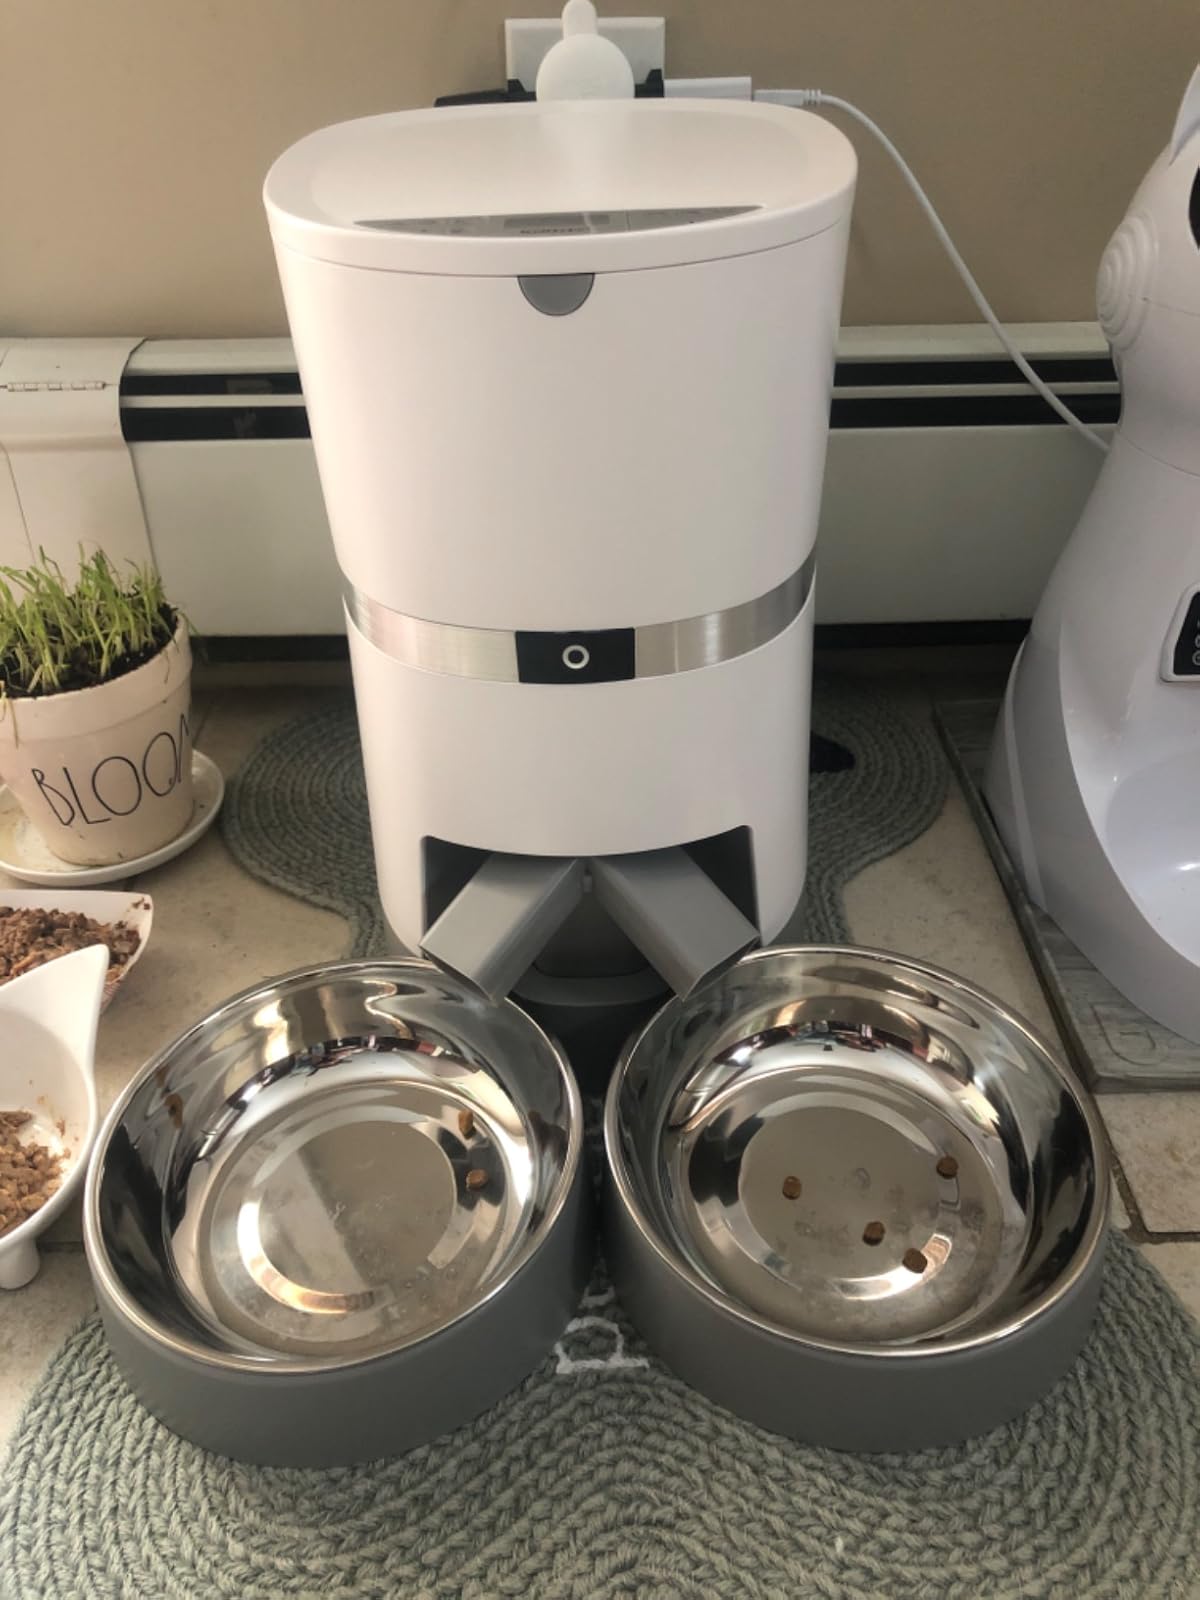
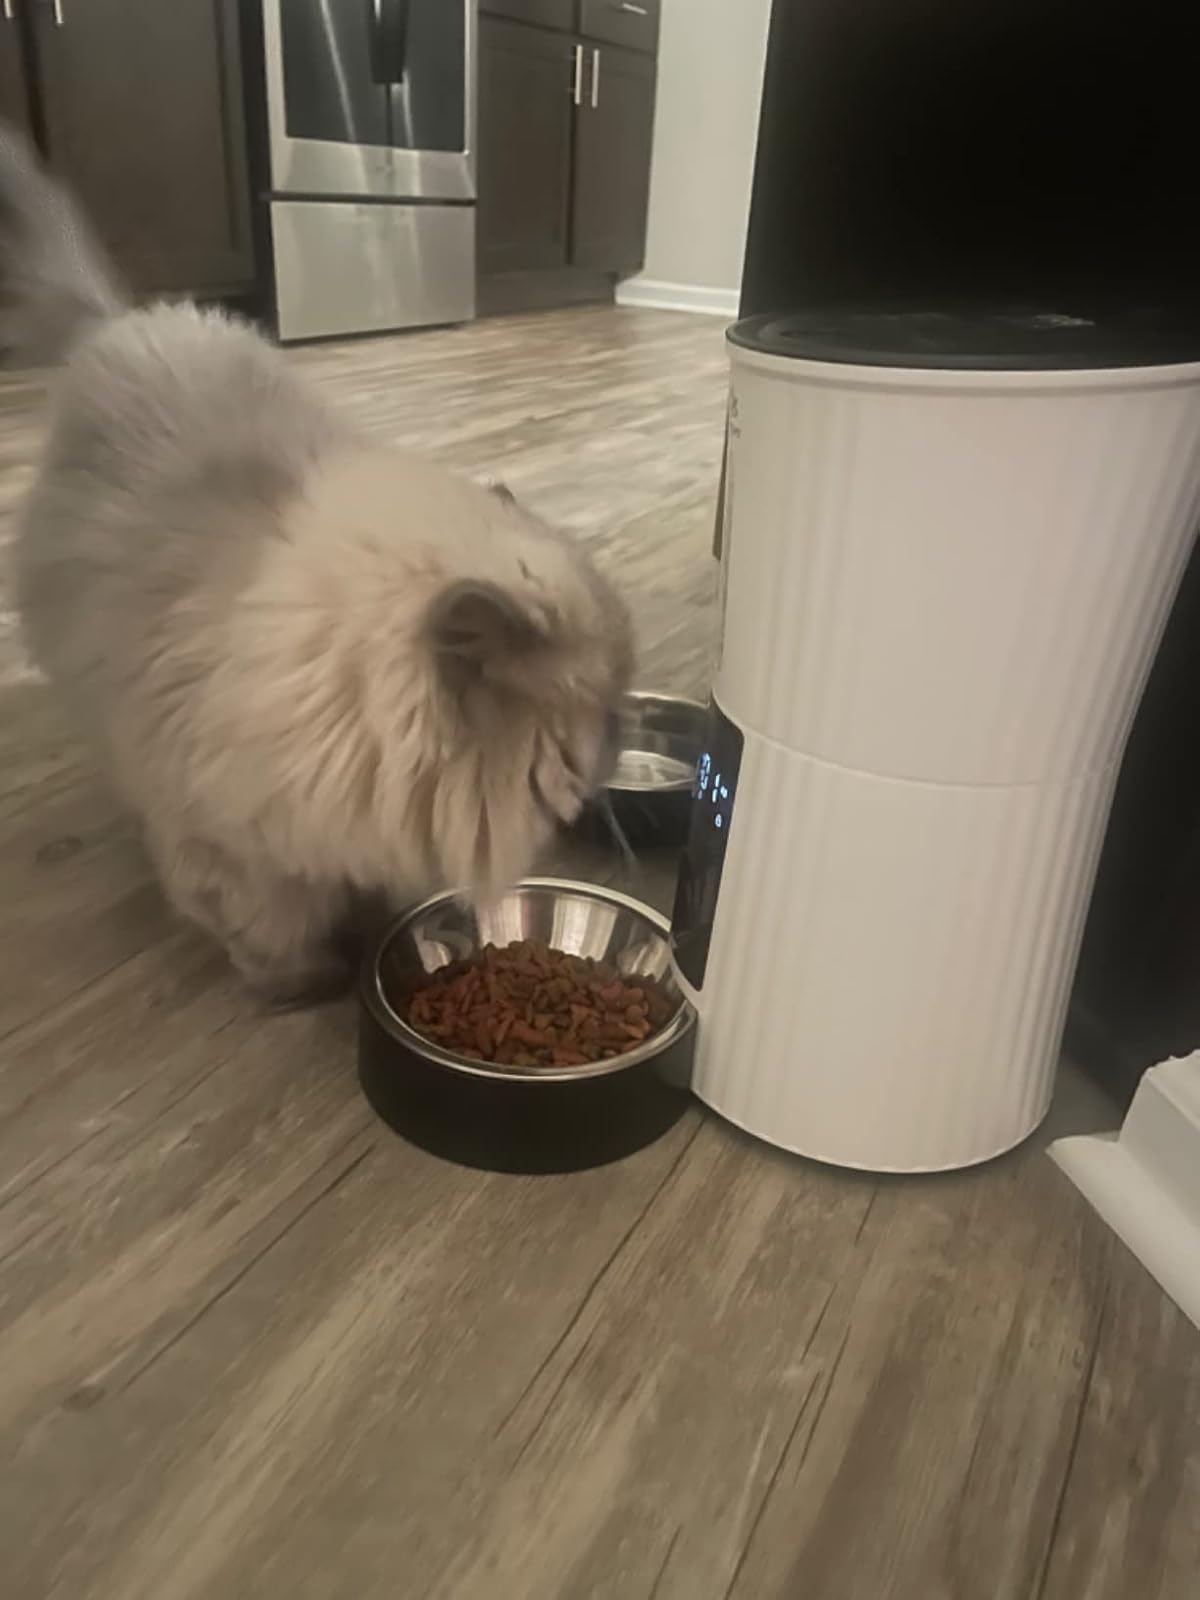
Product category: items_feeder
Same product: no